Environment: real
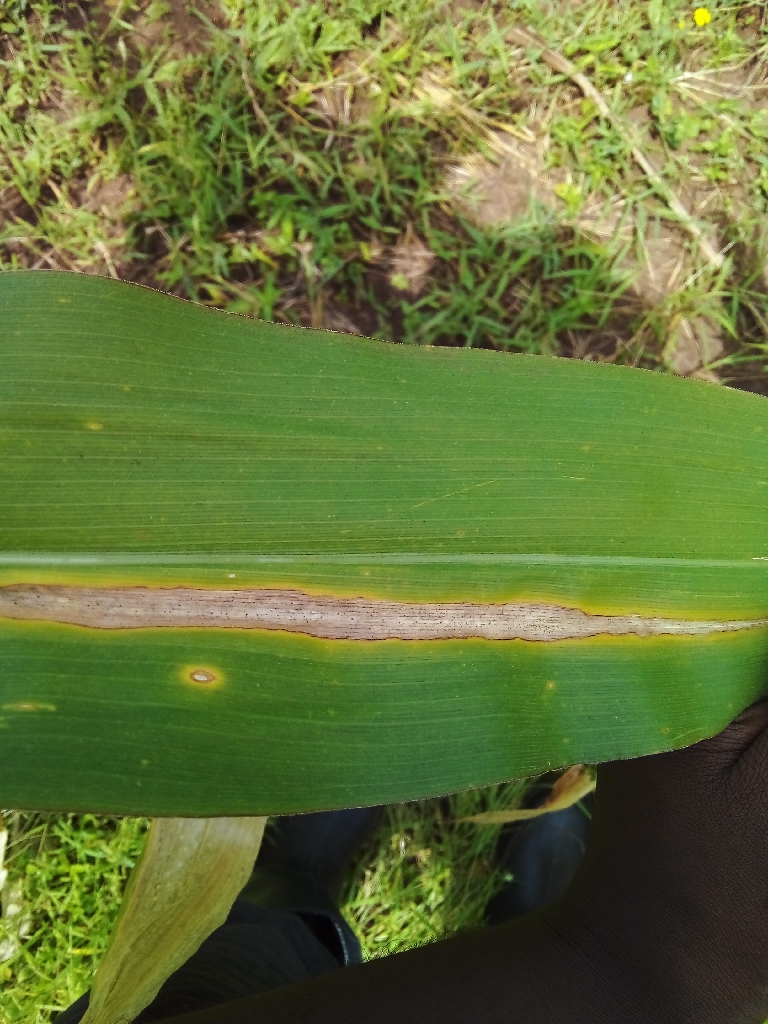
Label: northern_corn_leaf_blight